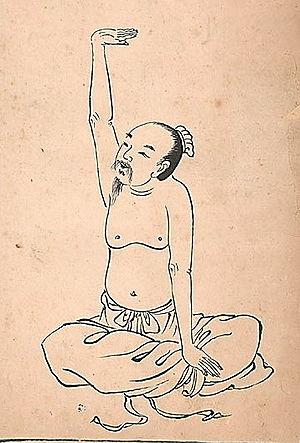
Ba duan jin est une gymnastique chinoise visant à rendre l'organisme plus résistant et prolonger la vie.
Tao Yin ou daoyin ou dao yin est une forme de gymnastique douce chinoise pratiquée dès l’antiquité, pouvant être associée à des exercices respiratoires, des exercices de concentration mentale et une technique d’acupression. C’est l’une des nombreuses pratiques visant à préserver ou à rétablir la santé et à prolonger la vie appelées yǎngshēng. C'est aussi l’un des précurseurs des actuels qìgōng et de certaines techniques des courants d’alchimie interne comme Quanzhen. La gymnastique dǎoyǐn est particulièrement liée à la culture taoïste, mais a été adoptée également par des moines bouddhistes.